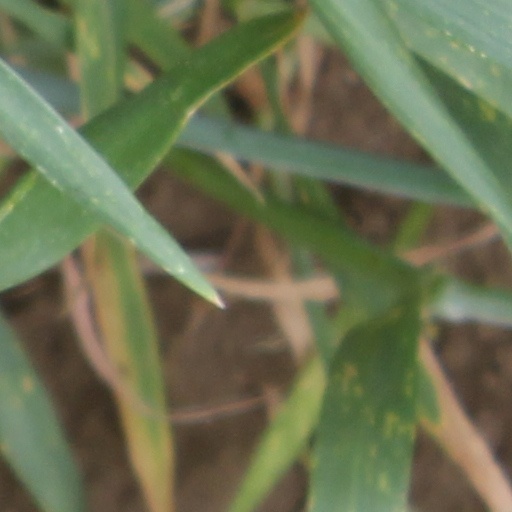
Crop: wheat